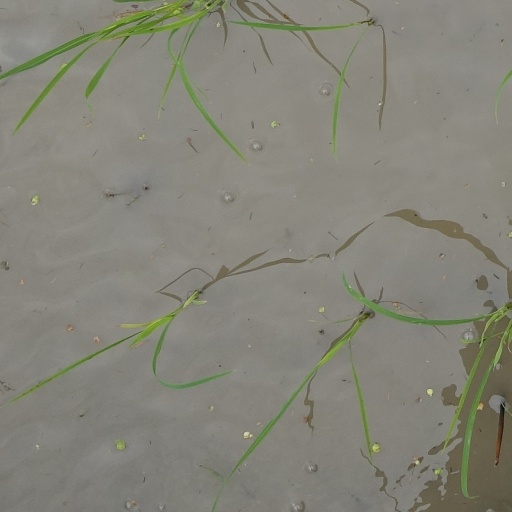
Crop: rice